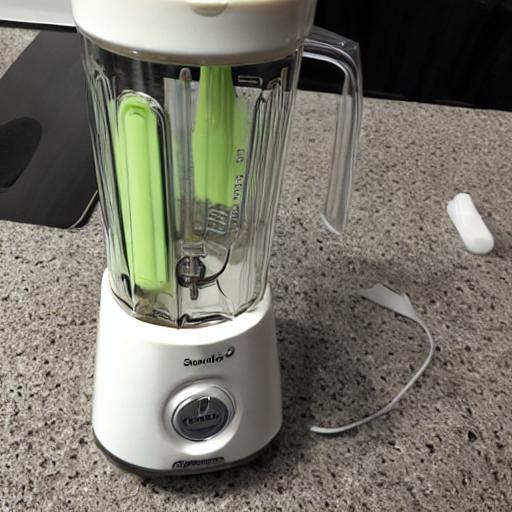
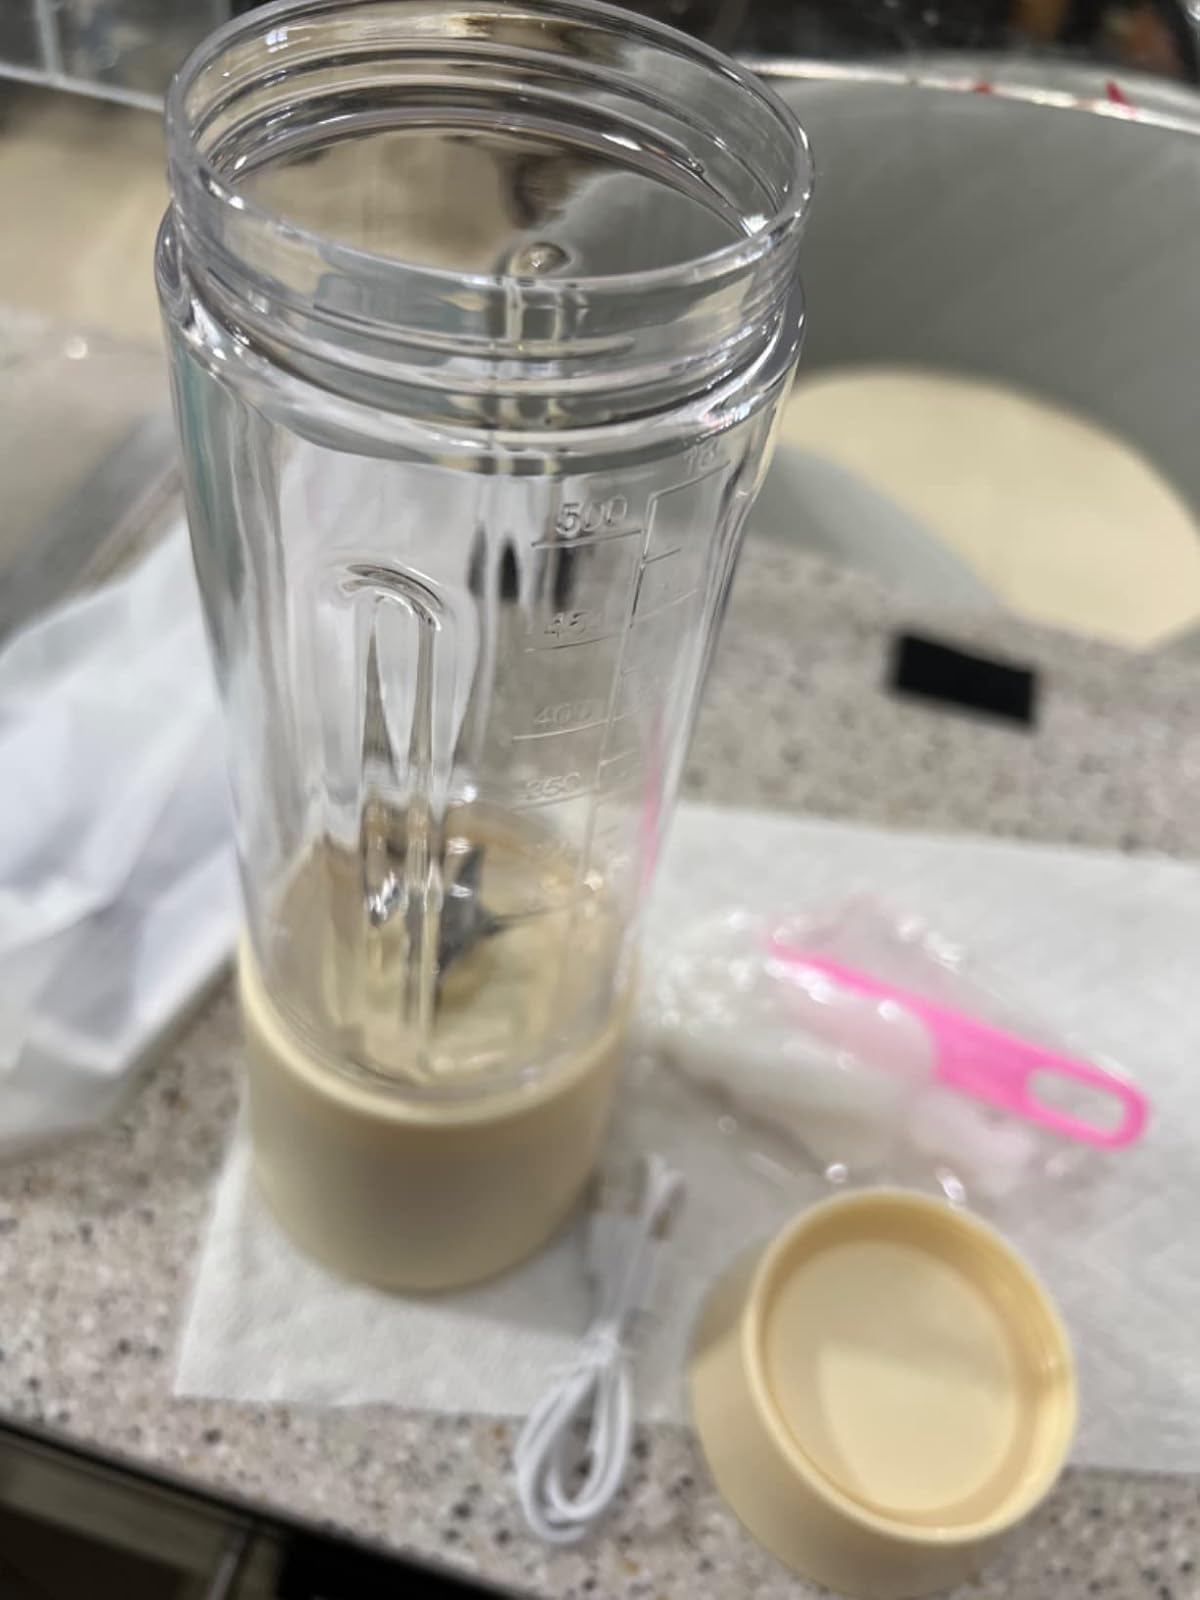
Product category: items_blender
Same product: no